Skull-Face

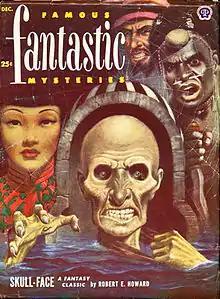
"Skull-Face" was reprinted as the cover story of the December 1952 issue of "Famous Fantastic Mysteries".

Skull-Face is a fantasy novella by American writer Robert E. Howard, which appeared as a serial in "Weird Tales" magazine, beginning in October 1929, and ending in December, 1929. The story stars a character called Stephen Costigan but this is not Howard's recurring character Sailor Steve Costigan. The story is clearly influenced by Sax Rohmer's opus Fu Manchu but substitutes the main Asian villain with a resuscitated Atlantean necromancer (similar to Kull's bit character Thulsa Doom) sitting at the center of a web of crime and intrigue meant to end White/Western world domination with the help of Asian/Brown/African peoples and to re-instate surviving Atlanteans (said to lie dormant in submerged sarcophagi) as the new ruling elite.